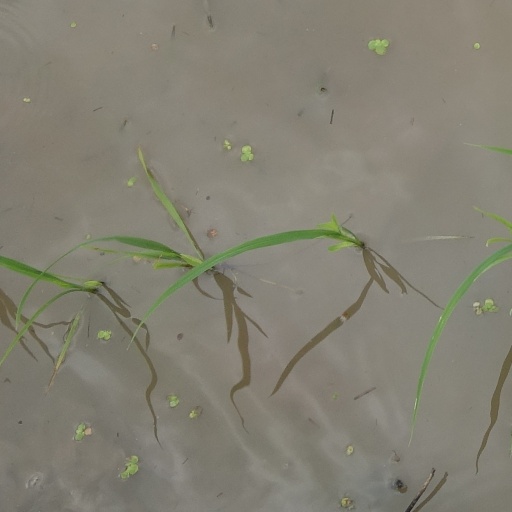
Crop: rice